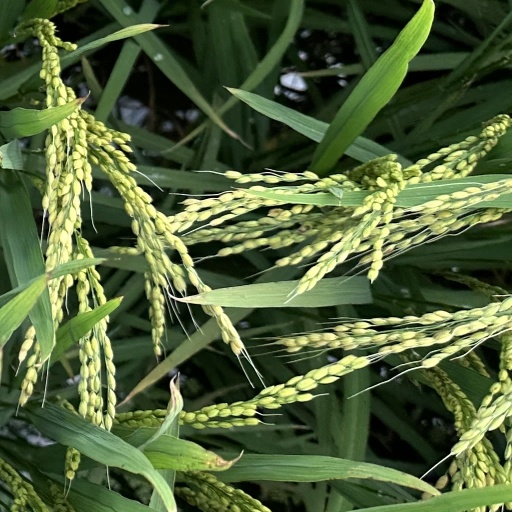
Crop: rice